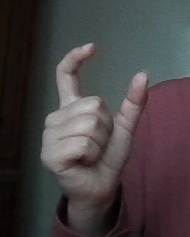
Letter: nun